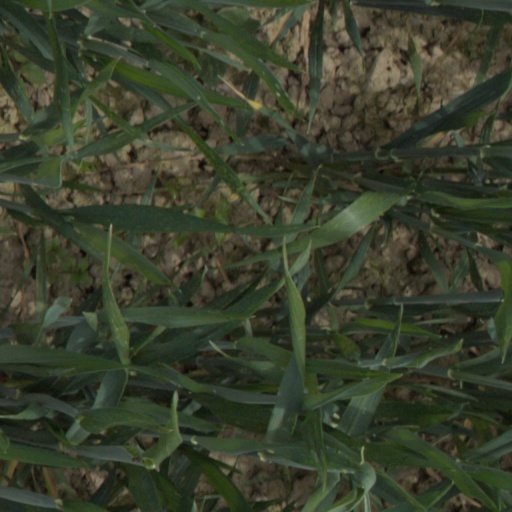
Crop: wheat